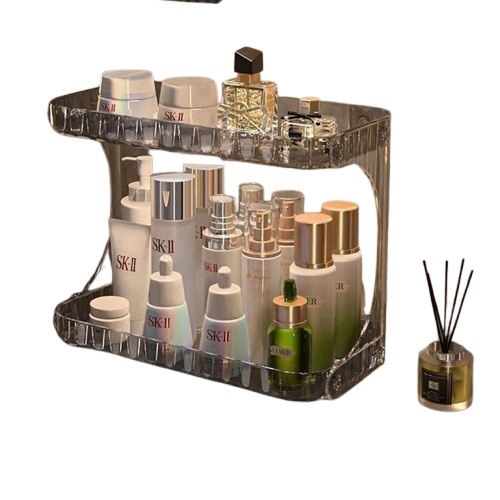
Organizador de Banheiro em Acrílico
Organizador de Banheiro em Acrílico – Praticidade e Elegância Mantenha seu banheiro ou área de cuidados pessoais sempre organizado com este prático Organizador de Banheiro em Acrílico . Ideal para armazenar itens essenciais do dia a dia, como cosméticos, produtos de skincare e acessórios diversos. Características do Produto: Material de Alta Qualidade: Feito em acrílico PVC, combina resistência e elegância, além de ser fácil de limpar. Design Funcional: Compacto e com grande capacidade, perfeito para otimizar espaços e organizar seus produtos de forma prática e acessível. Versatilidade de Uso: Ideal para armazenar: Produtos de skincare Cosméticos e maquiagem Batons e acessórios Artigos diversos de banheiro Dimensões: Consulte o desenho técnico para verificar as medidas detalhadas e planejar o uso no seu espaço. Benefícios: Organização inteligente: Deixe tudo ao seu alcance, sem bagunça. Estilo moderno: Transparência que combina com qualquer decoração. Durabilidade: Material resistente ao uso diário e à umidade do banheiro. Incluído no Pacote: 1 x Organizador de Banheiro em Acrílico Transforme seu espaço com praticidade e sofisticação. Garanta já o seu Organizador de Banheiro em Acrílico e aproveite um ambiente mais funcional e organizado!
Brand: Loja
Category: Home & Garden > Bathroom Accessories > Bath Caddies > Wall-Mounted Caddies